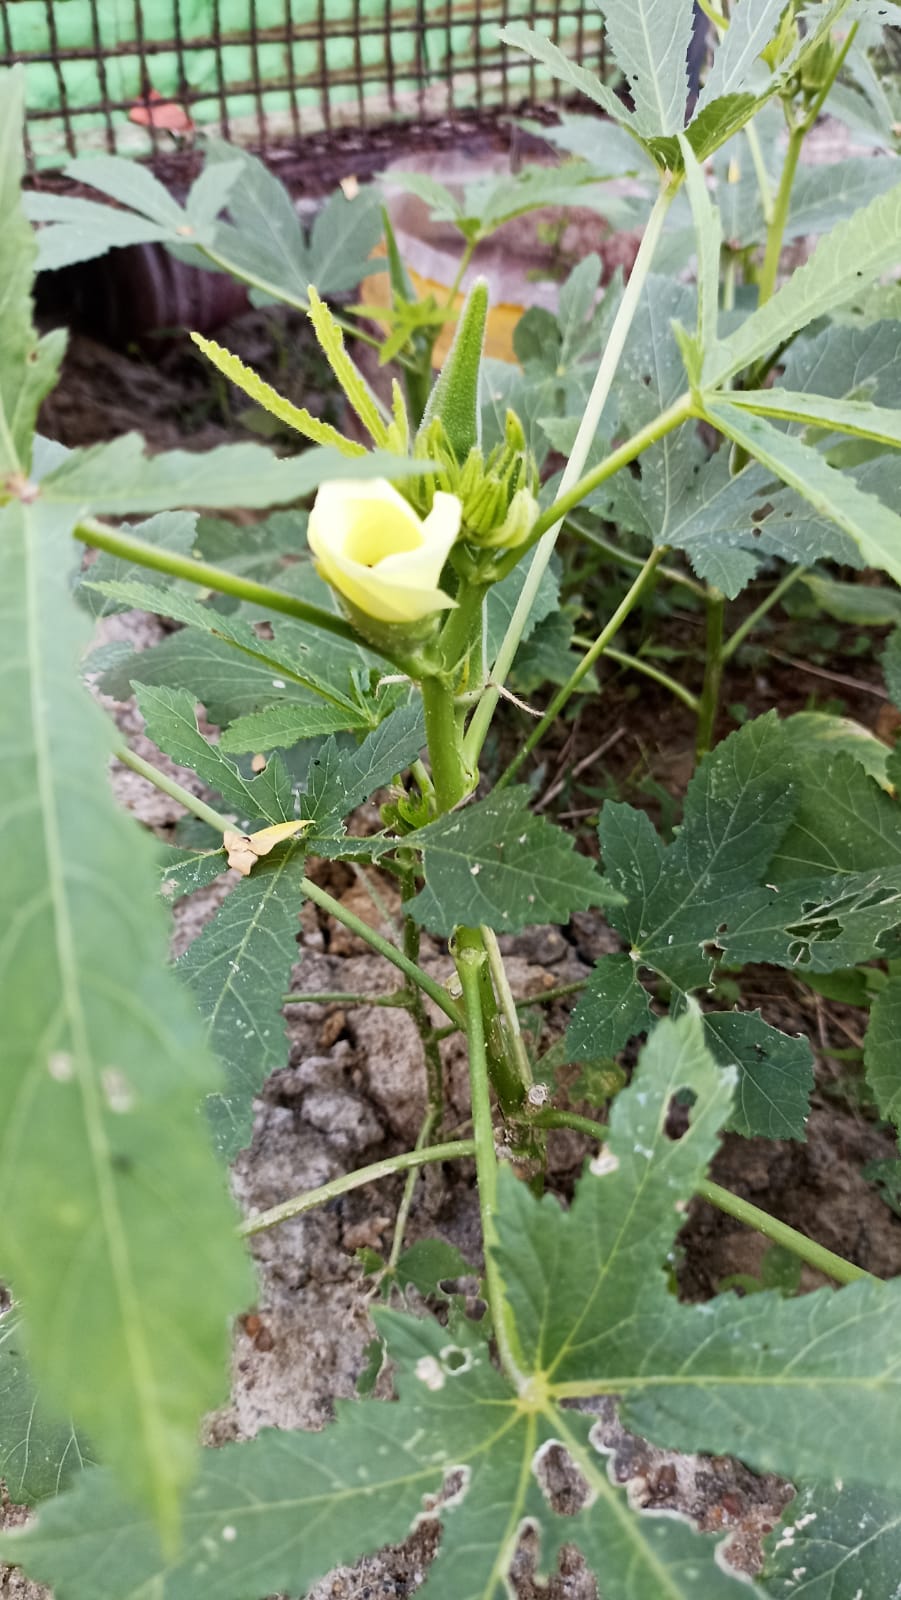
Label: Under-mature